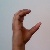
The image shows a hand gesture representing the letter 'C' in Indian Sign Language.